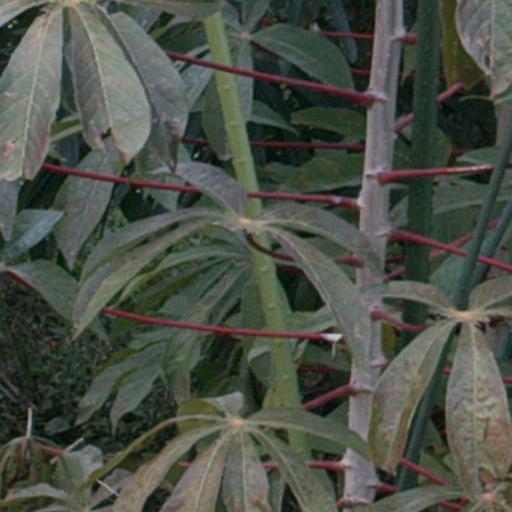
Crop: cassava